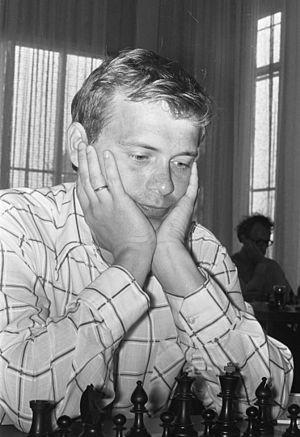
Iouri Razouvaïev est un joueur d'échecs russe et un entraîneur qui fut grand maître international à partir de 1976.